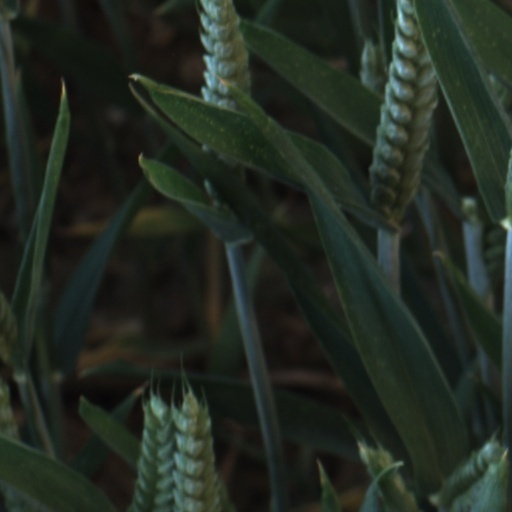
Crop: wheat